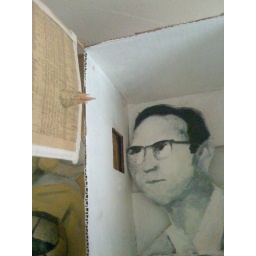
a detail of the artwork above my kitchen cabinet over the sink